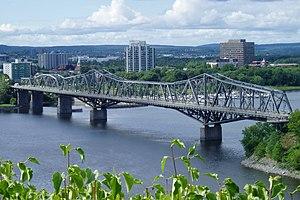
Le pont Alexandra ou pont Interprovincial est un pont à poutres cantilever qui traverse la rivière des Outaouais, près du Musée des beaux-arts du Canada et du Musée canadien de l'histoire, reliant les villes de Gatineau, au Québec et la capitale canadienne d'Ottawa, en Ontario. Selon Travaux publics et Services gouvernementaux Canada, près de 15 000 voitures empruntent le pont chaque jour.